Parkour

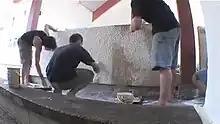
Traceurs in Lisses re-painting a wall and removing shoe scuff marks from previous parkour

Parkour is practiced without traditional equipment, though items such as bars, walls, and boxes found in the environment in which the parkour is being practiced in, are utilised to better navigate the area. Practitioners normally train wearing light, non-restrictive casual clothing. Traceurs who wear gloves are rare—bare hands are considered better for grip and tactile feedback. Light running shoes with good grip and flexibility are encouraged because they allow for more natural and fluid movements. Practitioners often use minimalist shoes, sometimes as a progression to bare feet, for better sensitivity and balance, while others prefer more cushioning for better absorption of impacts from large jumps. Barefoot training is done by some for movement competency without gear—David Belle noted that "bare feet are the best shoes." Various sneaker manufacturers have developed shoes specifically for parkour and freerunning. Many other companies around the world have started offering clothing targeted at parkour.